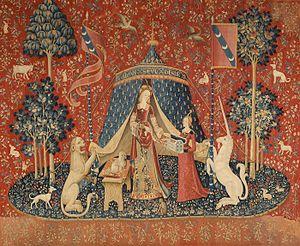
La Dame à la licorne est une série de six tapisseries datant du XVe siècle, que l'on peut voir au musée national du Moyen Âge et illustrent des sens.
Le musée de Cluny, de son nom officiel Musée national du Moyen Âge - Thermes et hôtel de Cluny, est situé dans le 5ᵉ arrondissement de Paris, au cœur du Quartier latin, dans un hôtel particulier du XIIIᵉ siècle : l'hôtel de Cluny. Il possède l'une des plus importantes collections mondiales d'objets et d'œuvres d'art de l'époque médiévale et les thermes de Cluny, qui y sont contigus, en font également partie.